Quebec Central Railway

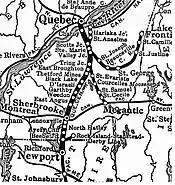
A map of the railroad from 1942

The company operated passenger trains on several long and short routes. Its longest route travelled from Quebec City to Sherbrooke, to then to Newport, Vermont. There, passengers could transfer to Boston and Maine trains, "Alouette" or "Red Wing" bound for Boston, Massachusetts. Branch sections from the latter served passengers bound for Portland, Maine. The Boston & Maine and the New York, New Haven and Hartford Railroad operated the "Connecticut Yankee" from New York City's Grand Central Terminal, up Connecticut River Valley, to Newport and along Quebec Central territory to Sherbrooke and Montreal.